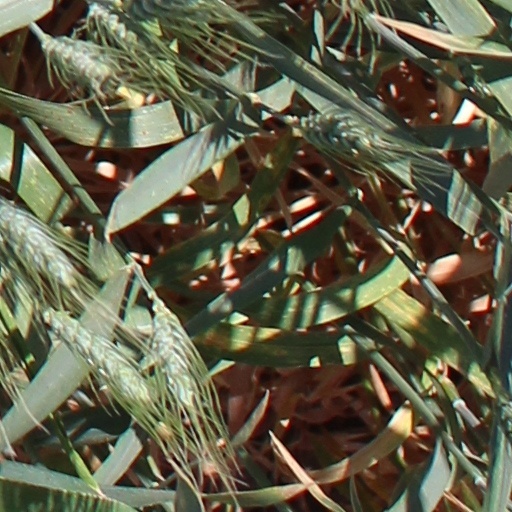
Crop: wheat